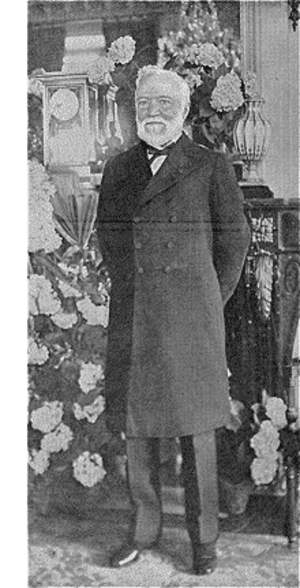
Andrew Carnegie, né le 25 novembre 1835 à Dunfermline en Écosse et mort le 11 août 1919 à Lenox dans le Massachusetts, est un industriel et philanthrope écossais naturalisé américain. Il est l'un des principaux acteurs de l’essor de l’industrie de l'acier aux États-Unis à la fin du XIXᵉ siècle.